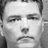
Emotion: neutral